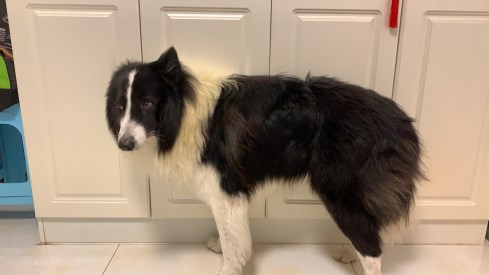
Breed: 2594-n000109-Border_collie